Question: Please indicate a possible affordance area of the knife that can be used for cutting
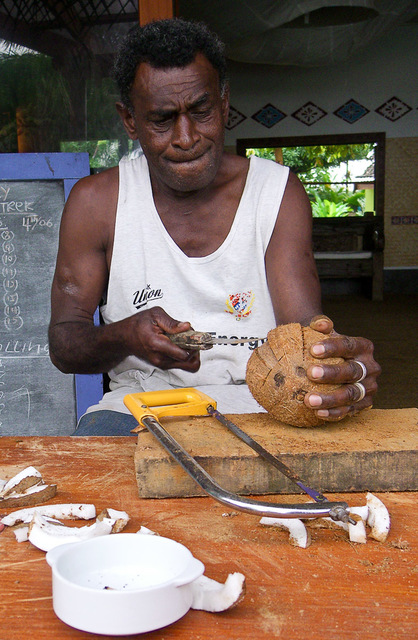
Answer: [133.46, 324.456, 216.66, 350.856]